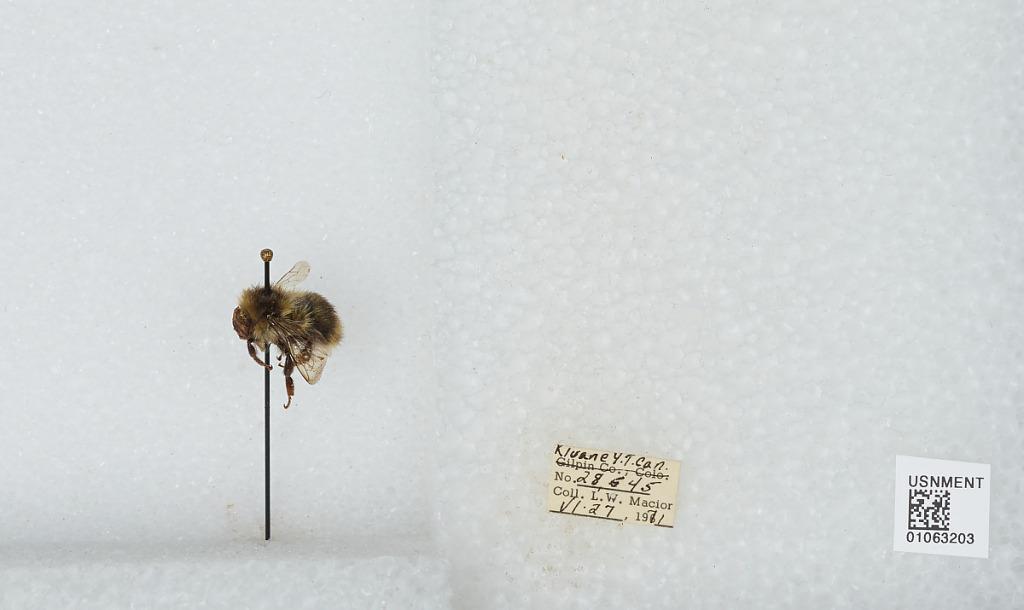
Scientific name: Bombus bifarius nearcticus
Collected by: L. Macior
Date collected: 1971-6-27
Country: Canada
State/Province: Yukon Territory
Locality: Kluane
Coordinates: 60.75, -139.5